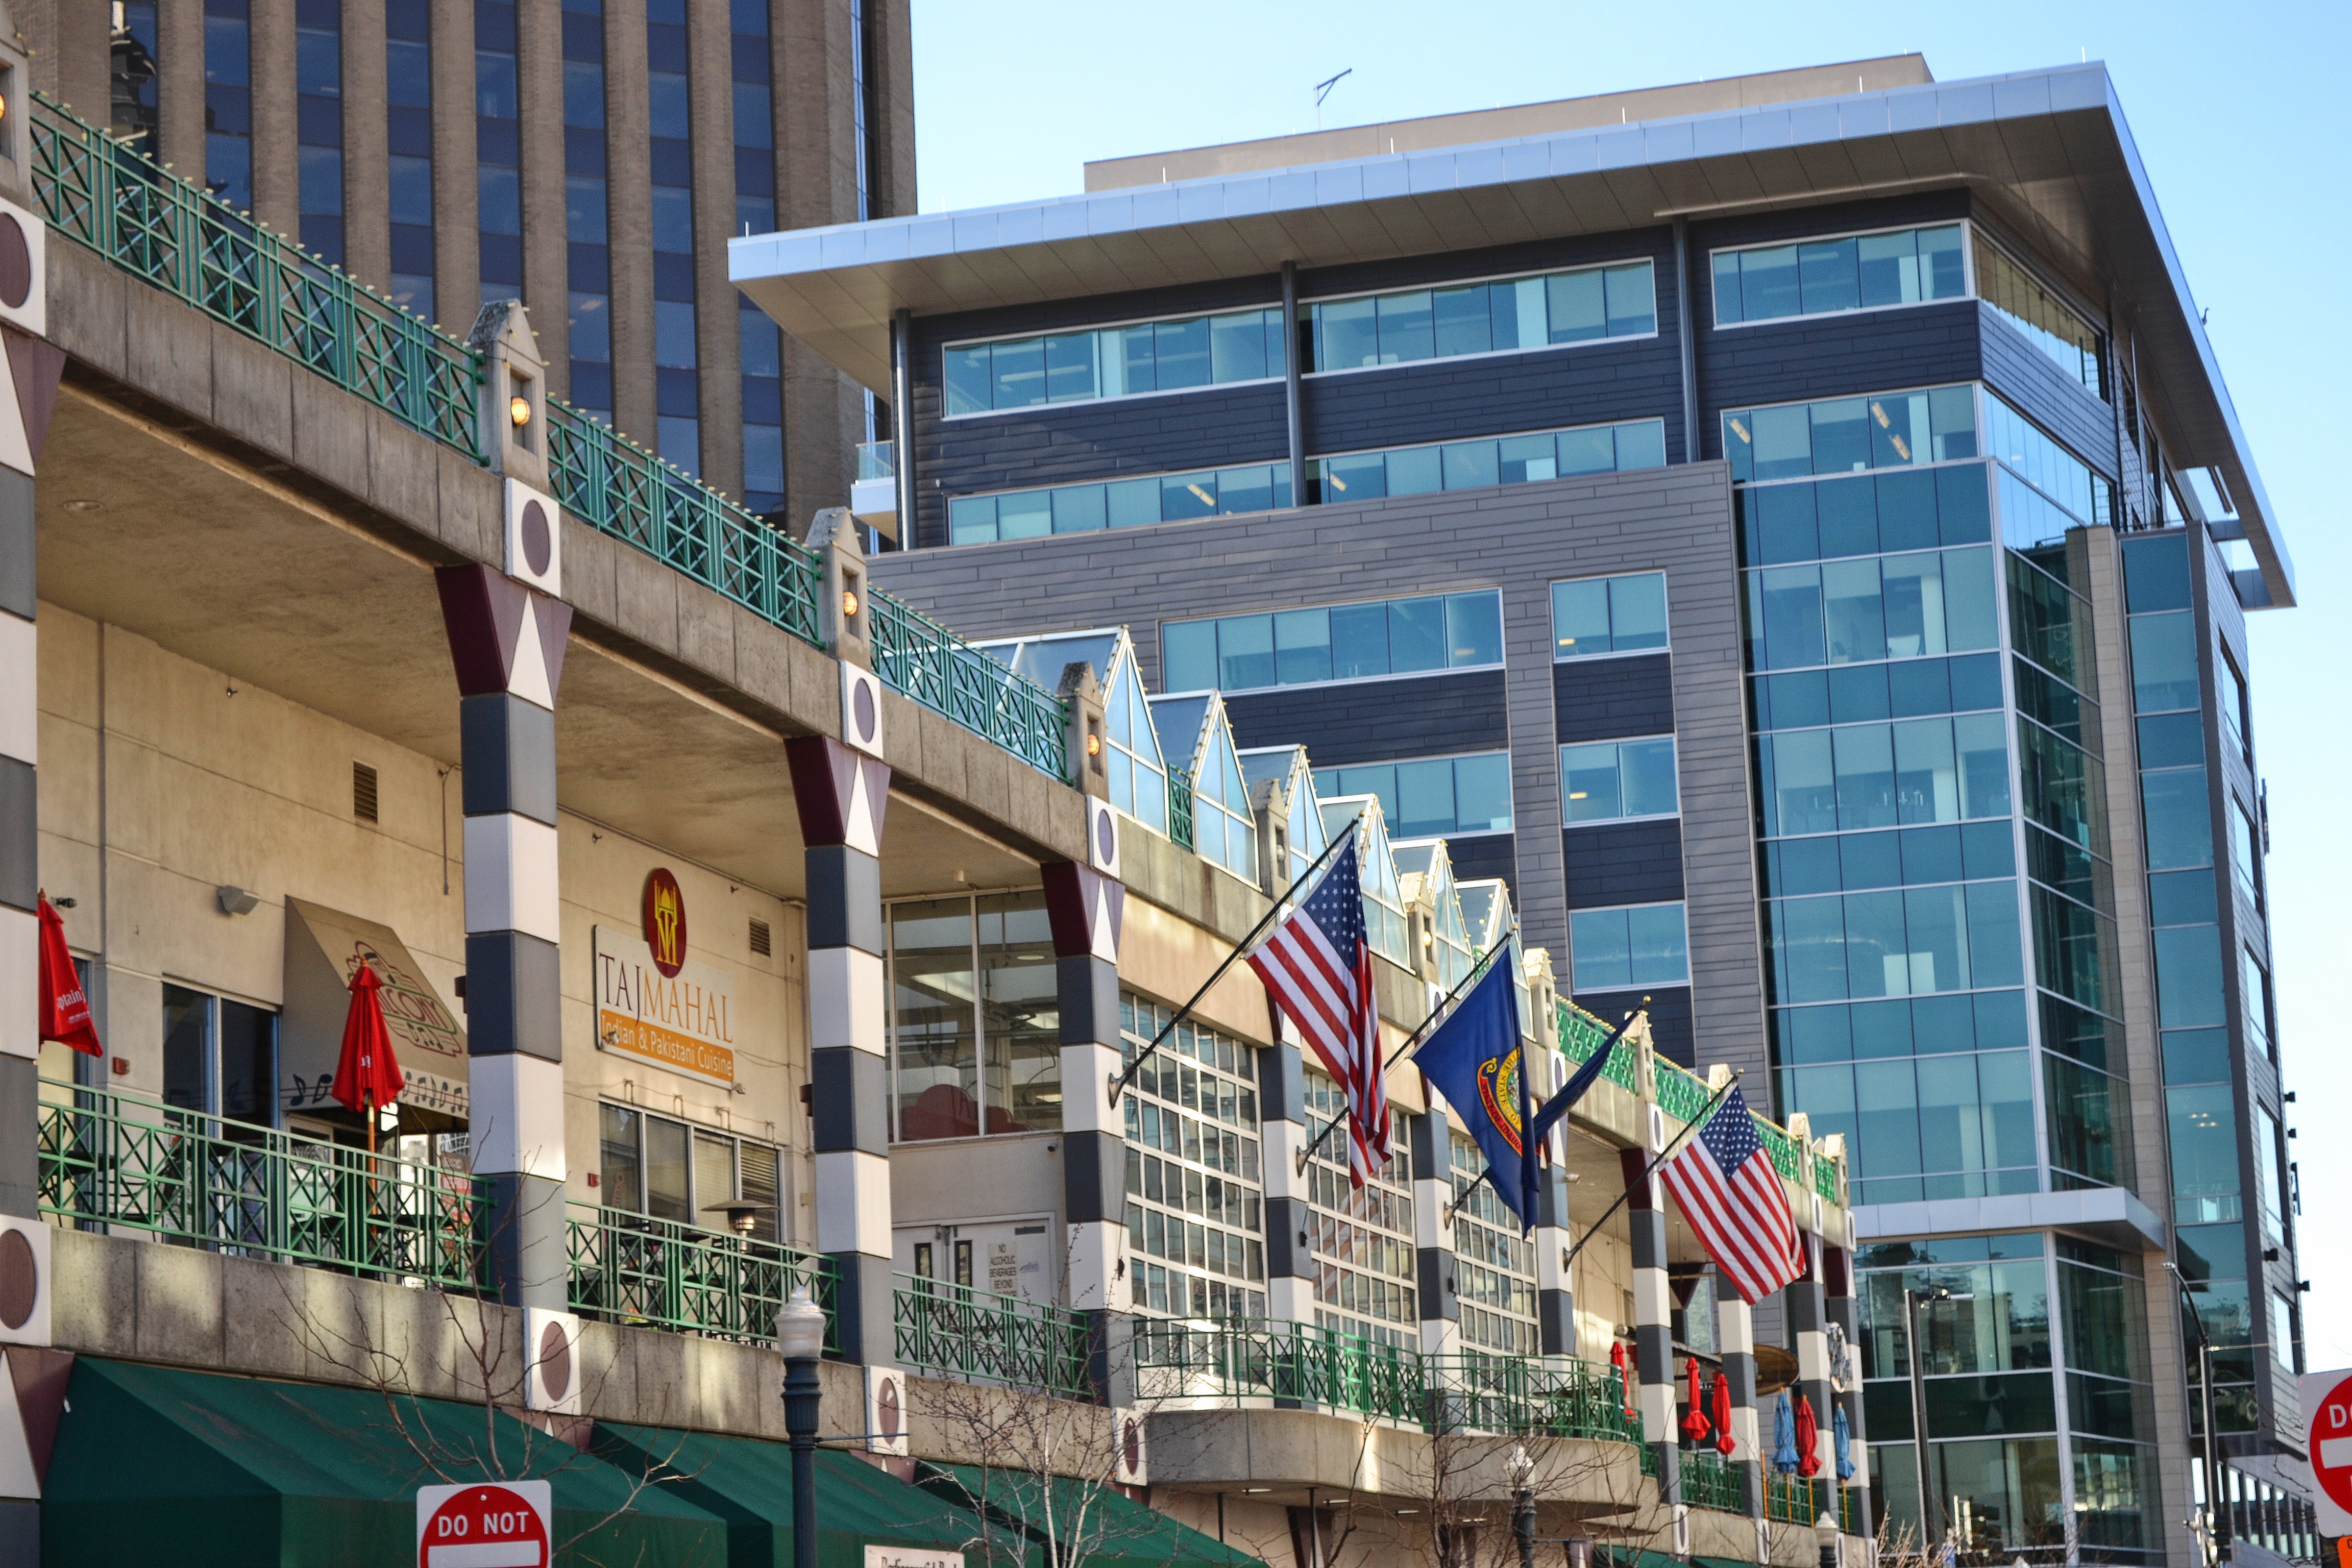
building, metropolitan area, architecture, commercial building, mixed use, urban area, city, human settlement, daytime, neighbourhood, facade, real estate, downtown, residential area, condominium, apartment, urban design, metropolis, house, tower block, corporate headquarters, headquarters, plaza, street, window, glass, shopping mall, skyscraper